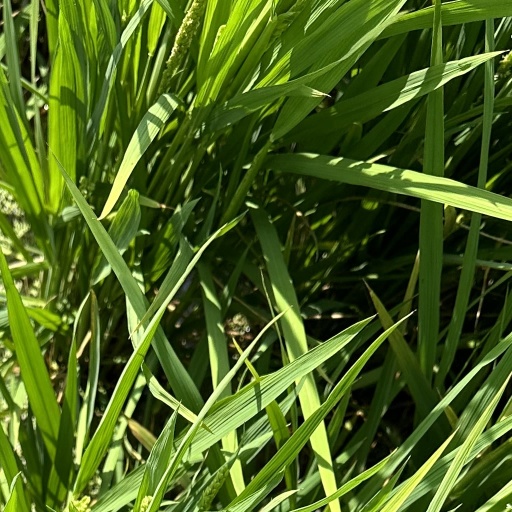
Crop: rice